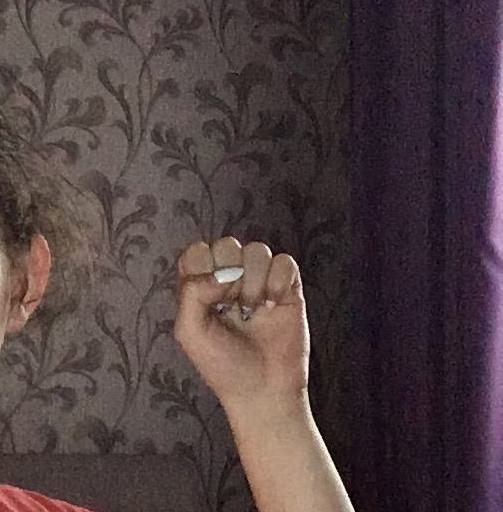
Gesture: fist